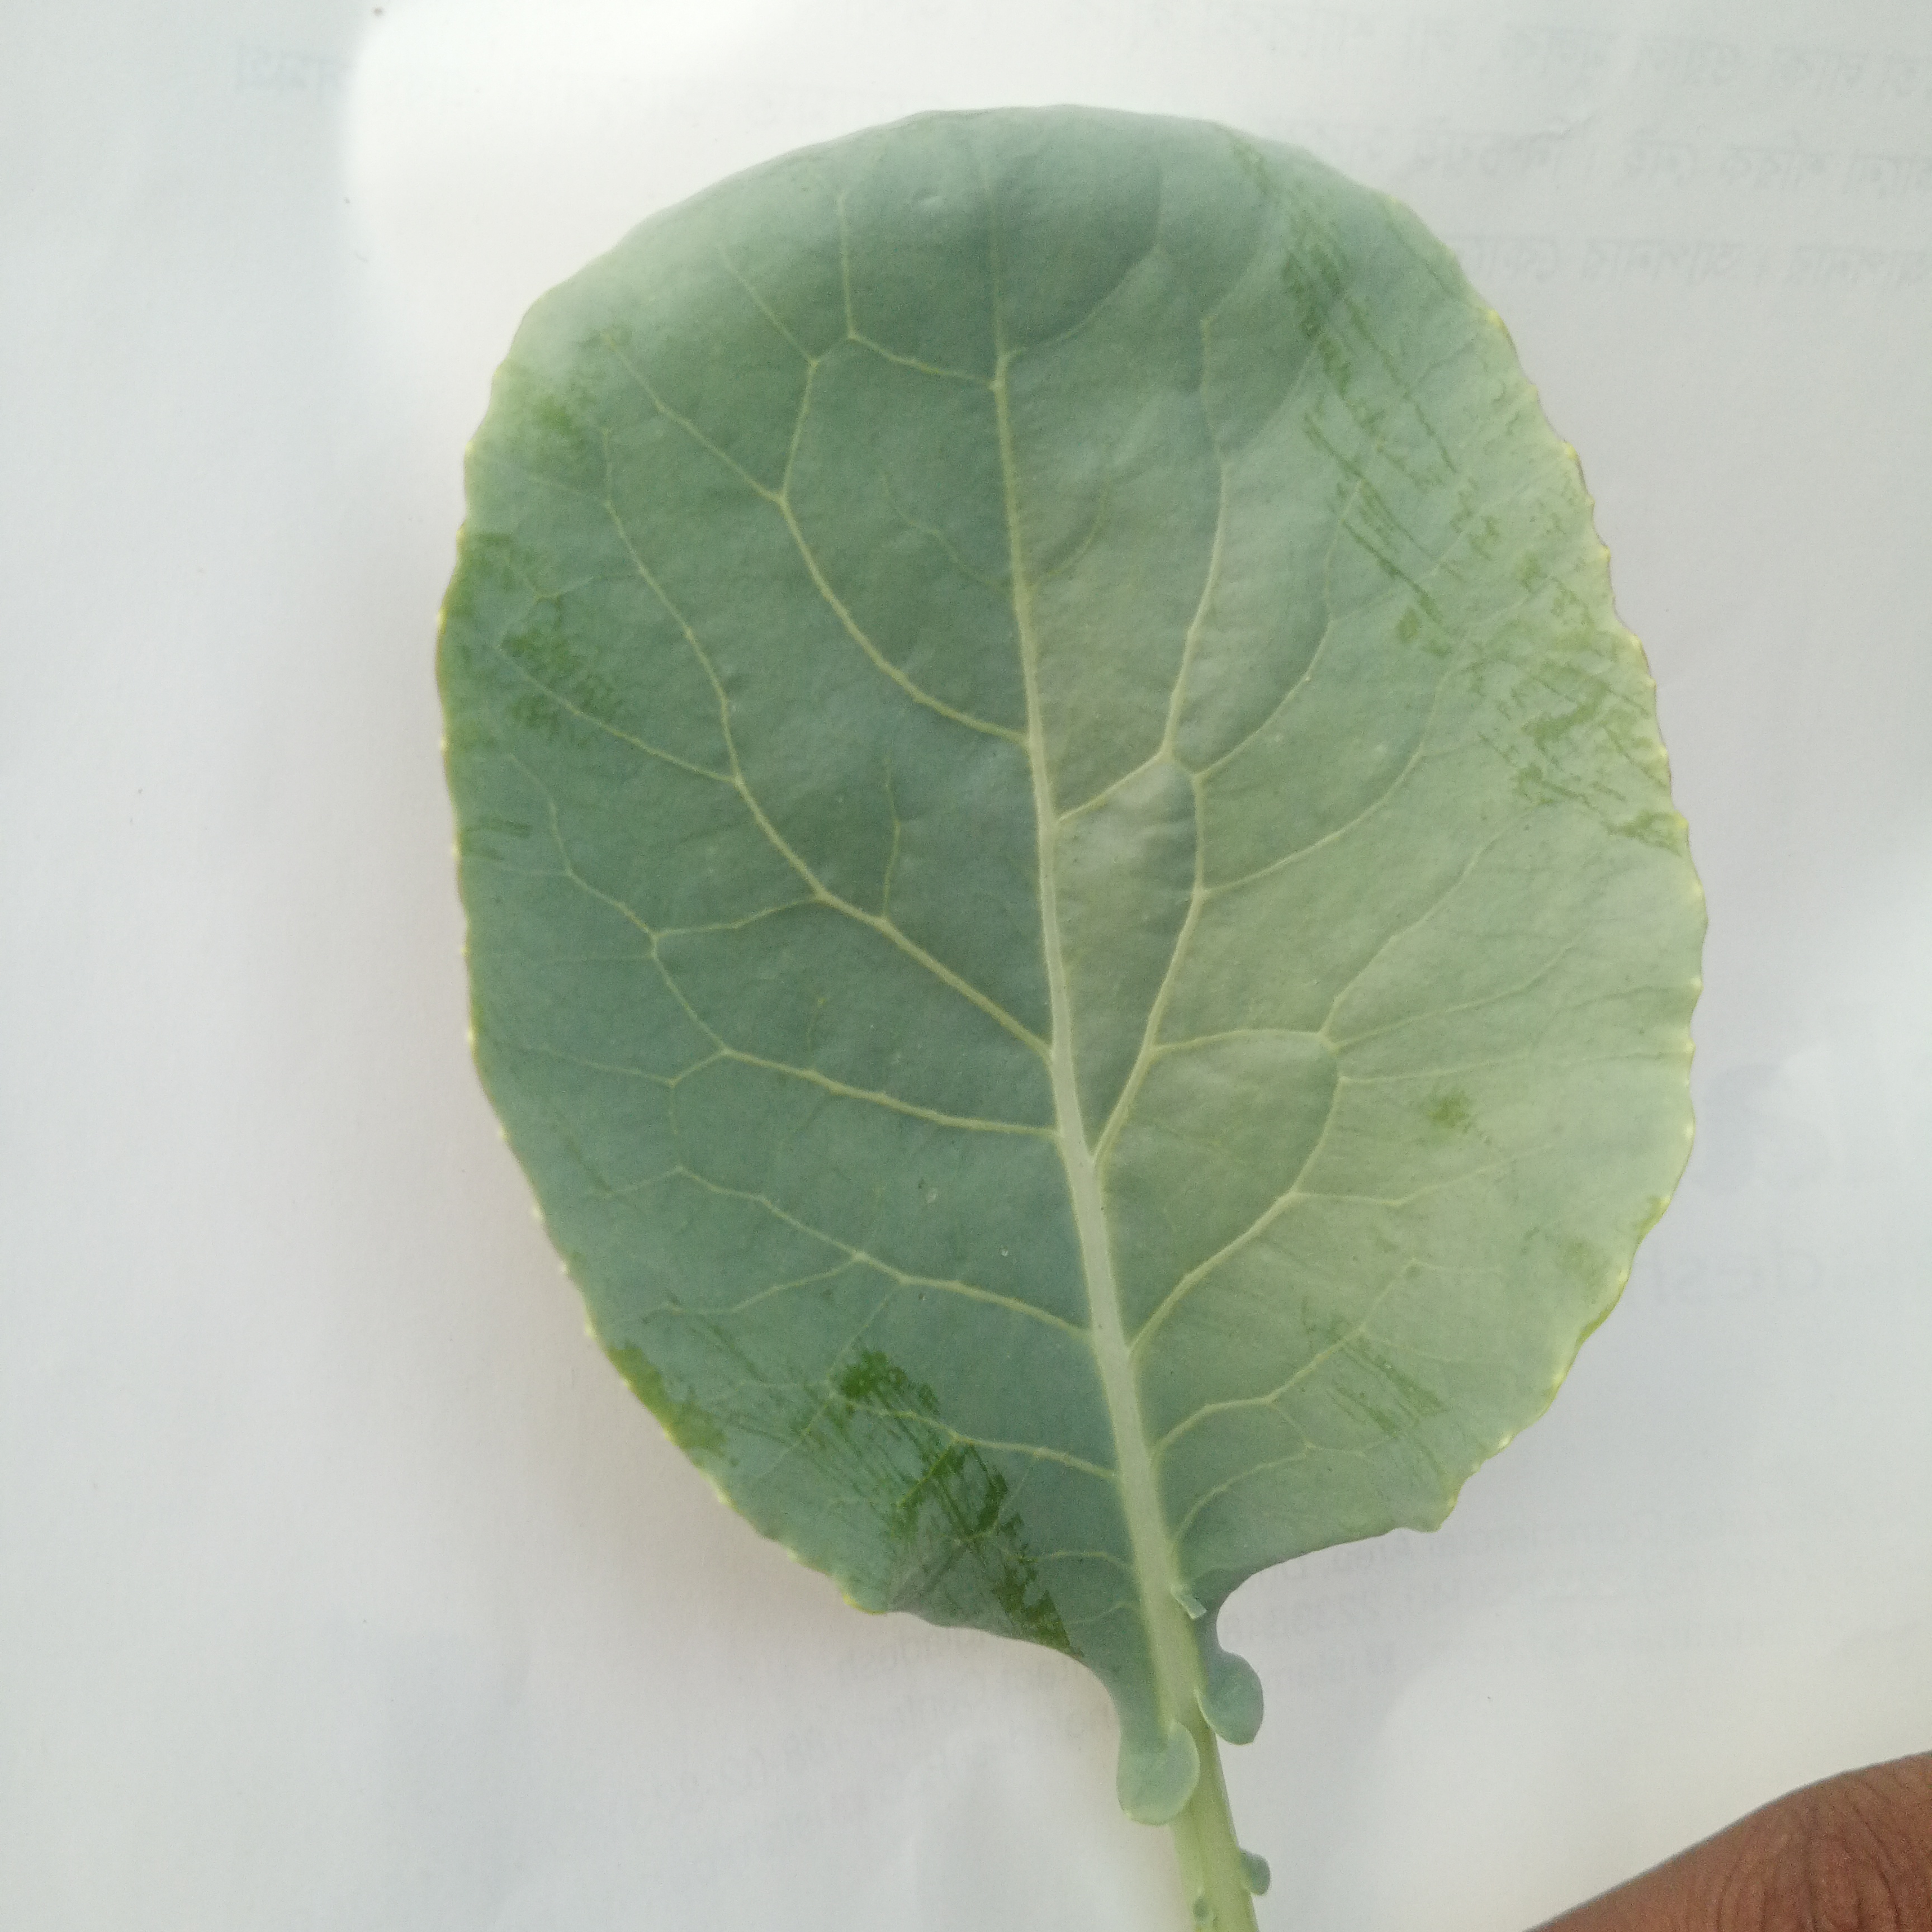
Label: Healthy